Ignjat Granitz

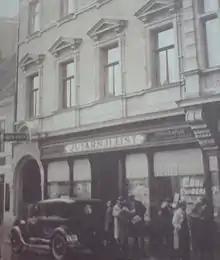
Granitz house

Granitz was born in Kemenesmagasi, Hungary, to a poor peasant Jewish family. In 1864, Granitz finished teacher training college in Győr. He attended rabbinical school in Bratislava, but soon quit the education because of his liberal views. Granitz worked as a teacher in Sárvár, and later in Nagykanizsa. In Nagykanizsa he meet his future wife Paula (née Deutsch), with whom he moved to Zagreb in 1869. In 1870, Granitz married Paula, and together they had four daughters, Olga, Zlata, Štefanija and Janka. Olga and Zlata later married two Jewish brothers, Ernest and Rikard Schulz.